Stingray (film)

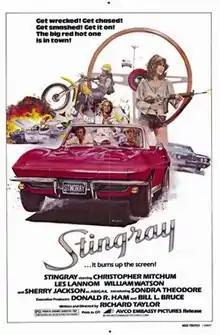
U.S. theatrical poster by John Solie

Stingray is a 1978 action comedy film written and directed by Richard Taylor and starring Christopher Mitchum, Les Lannom, William Watson and Sherry Jackson. The plot concerns two buddies who buy a Corvette Stingray from a used car lot, and must fend off the criminals who stashed their loot inside. Along with "Corvette Summer", it was one of two films centered around the Stingray to be released in June 1978, and was the subject of a feud with MGM over the use of the title. For some ancillary markets, it was re-titled Abigail: Wanted.